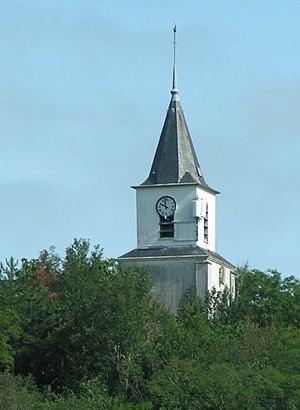
Description: Église de Châteaufort. Source: photo prise par Christophe Jacquet en le 20 juillet 2004. © Christophe Jacquet, 2004. Licence: Chateaufort Catégorie:Image de Châteaufort
Châteaufort est une commune du département des Yvelines, dans la région Île-de-France, en France, à neuf kilomètres environ au sud de Versailles et à 27 km au sud-ouest de Paris.